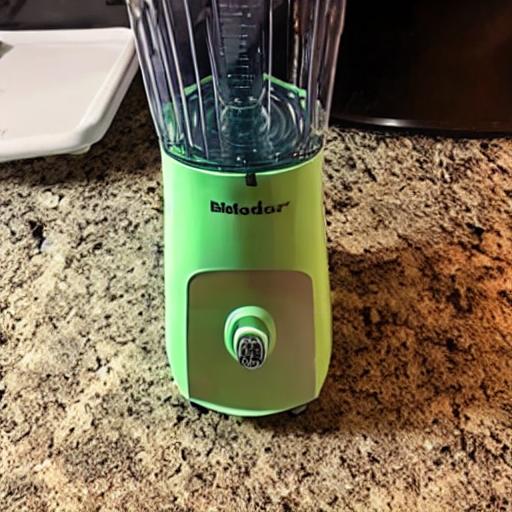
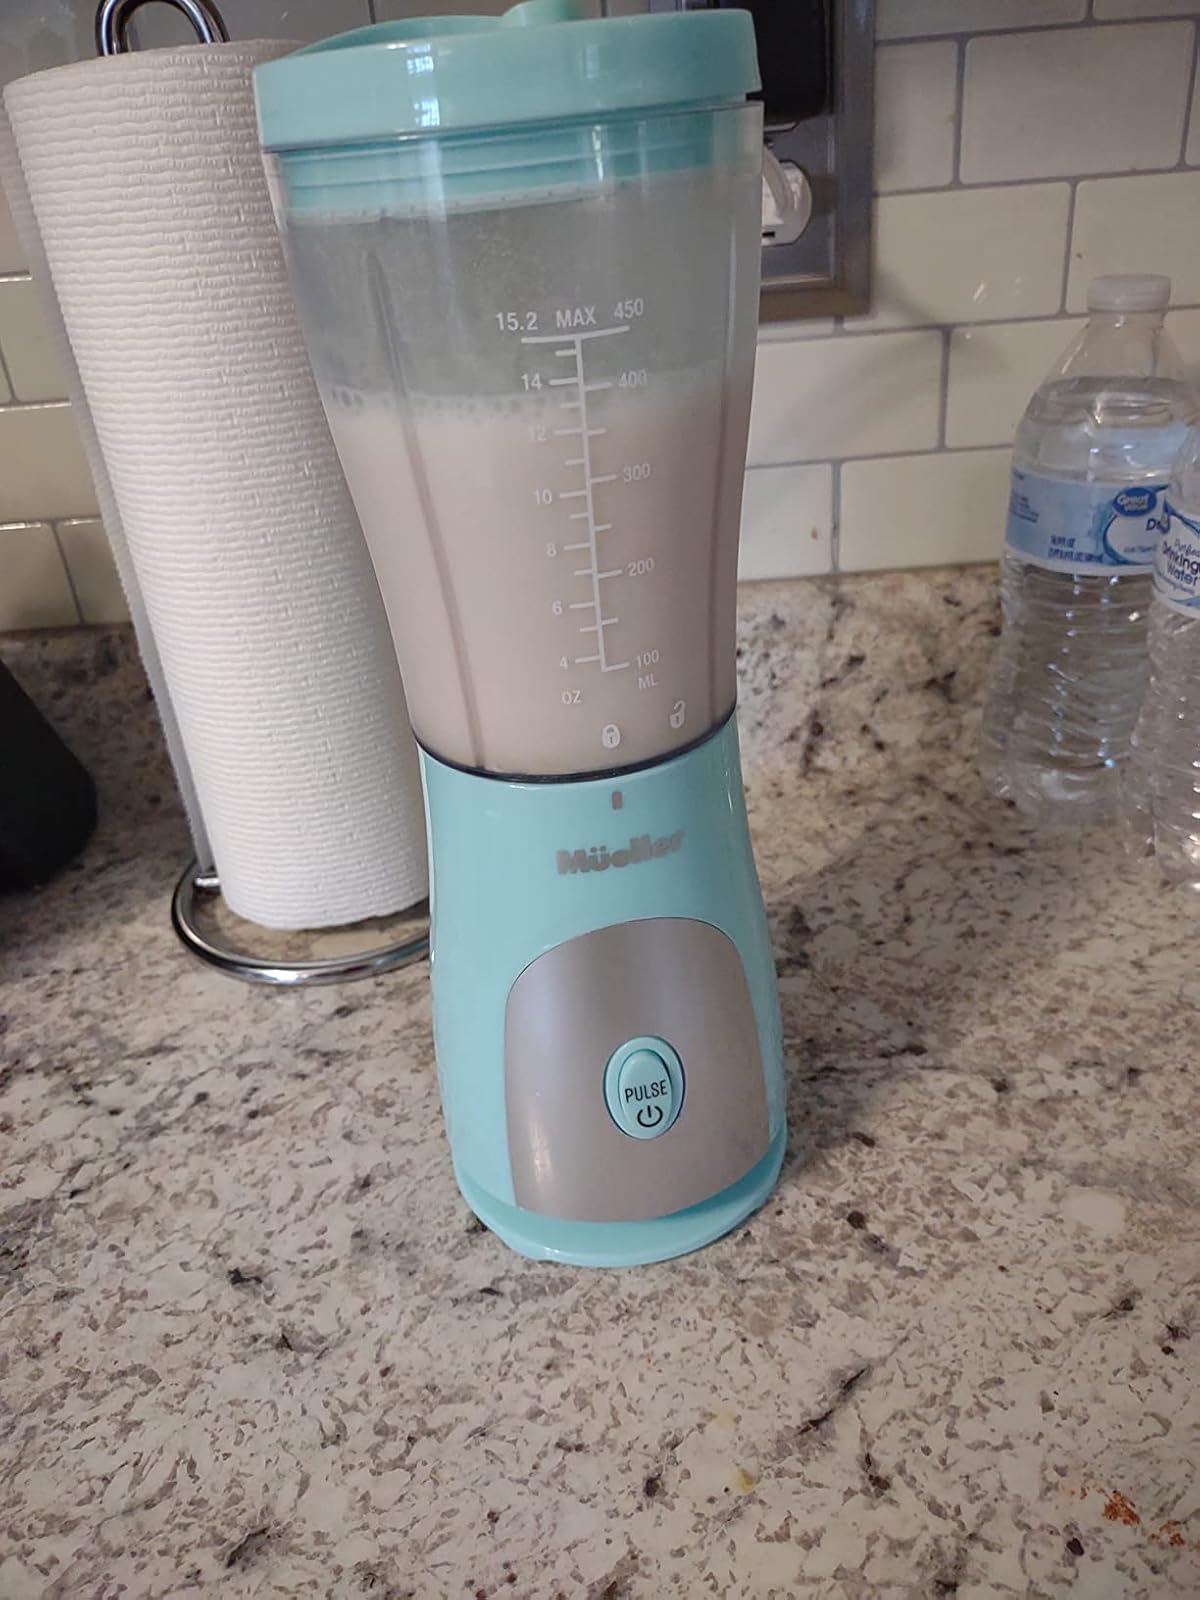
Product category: items_blender
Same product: no